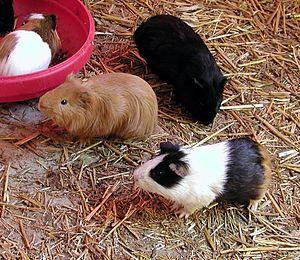
Le cochon d'Inde est un rongeur de taille moyenne, appartenant à la famille des Caviidae et originaire d’Amérique Latine. C'est l'espèce domestiquée issue du cobaye sauvage appelé Cavia aperea.